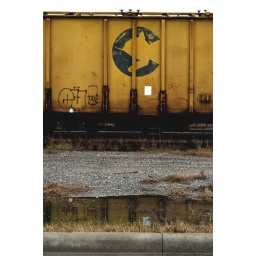
A train car along the tracks on Harlan Ave. and within sight of the new jail.